Dontari Poe

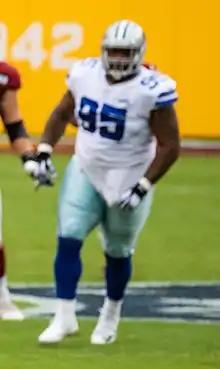
Poe in 2020

On April 9, 2020, Poe signed a two-year contract with the Dallas Cowboys. He was placed on the active/physically unable to perform list at the start of training camp on July 28, 2020. He was moved back to the active roster on August 18, 2020. He was expected to start alongside Gerald McCoy at defensive tackle until he was lost for the season with a quadriceps tear injury. Poe started the first seven games mostly alongside Trysten Hill, while registering 9 tackles and no sacks. He was part of a struggling defense, especially against the run. In the season opener against the Los Angeles Rams, he became the first Cowboy to kneel during the national anthem since the start of the movement in 2016.